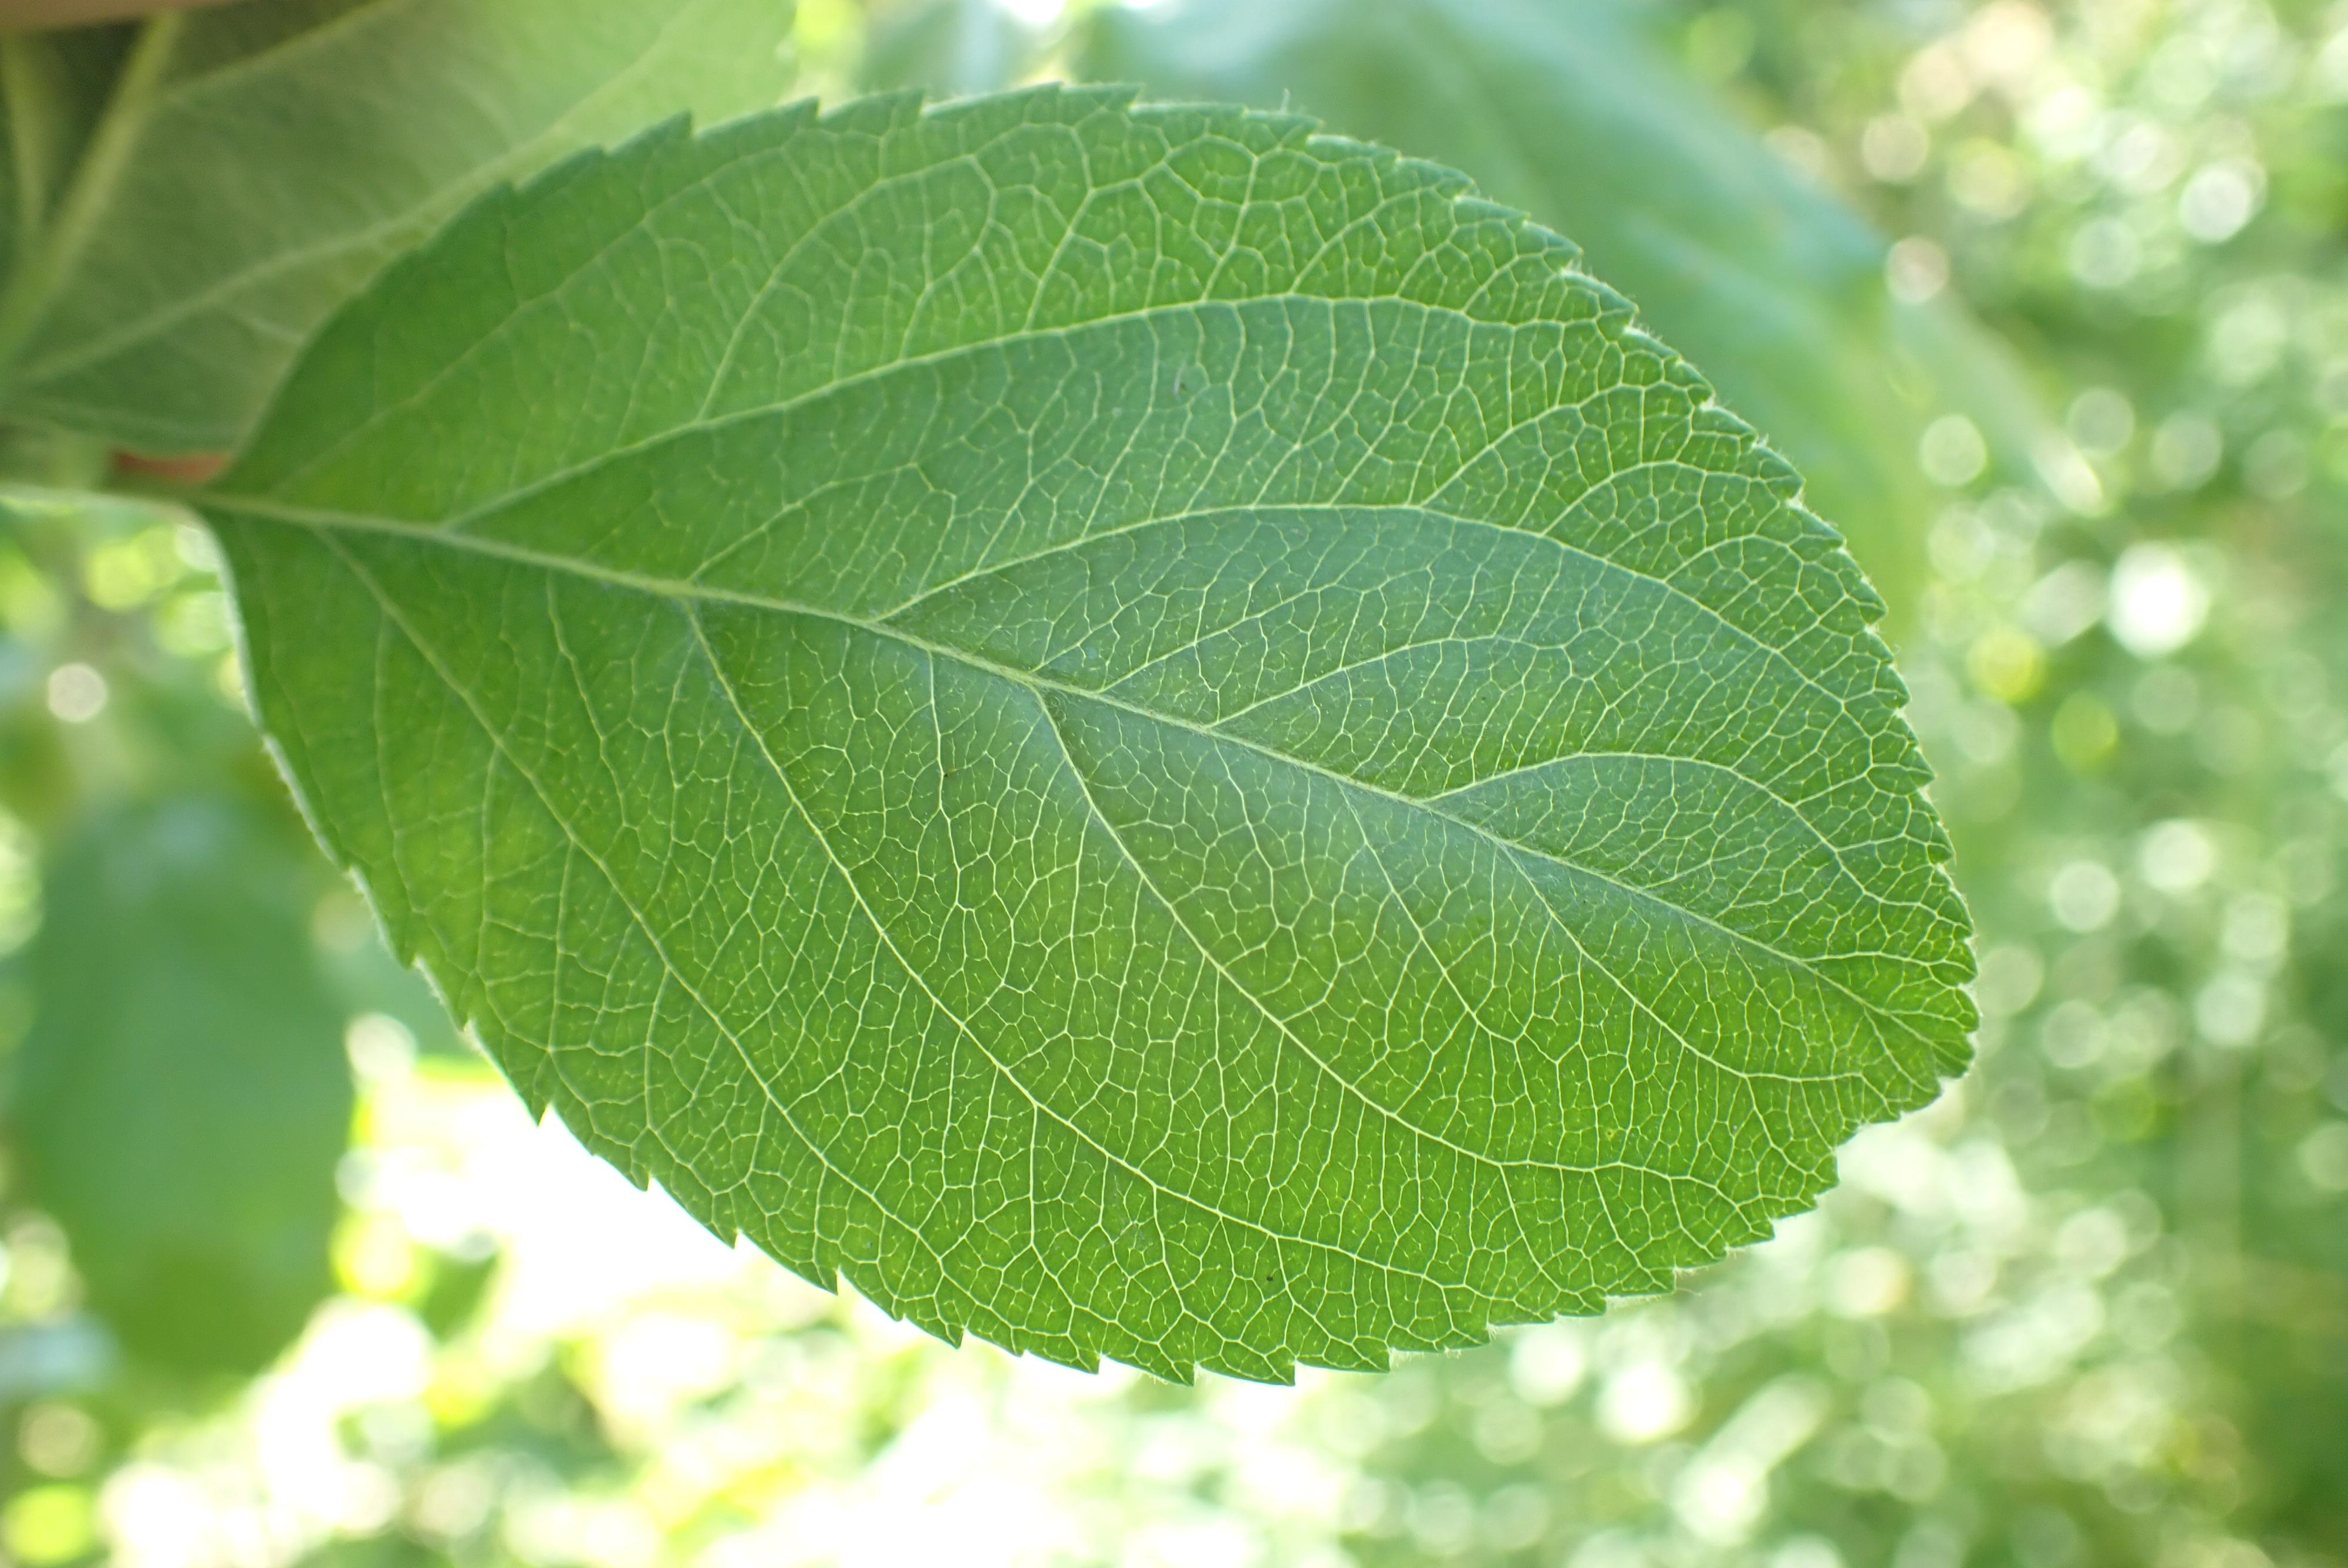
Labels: healthy